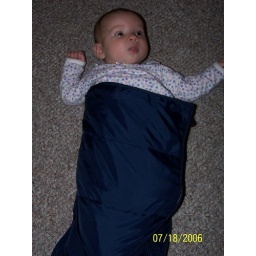
in a sleeping bag (which is actually for Elijah's animals from Build-A-Bear)